Wings of Life

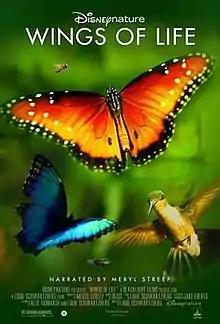
North American release poster

Wings of Life (known as Pollen in France and Hidden Beauty: A Love Story That Feeds the Earth in the United Kingdom) is a 2011 nature documentary film directed by Louis Schwartzberg and released by Disneynature. It was released theatrically in France on 16 March 2011, with narration by Mélanie Laurent, and in home media markets across the US on 16 April 2013, with narration by Meryl Streep.